Elverum Municipality

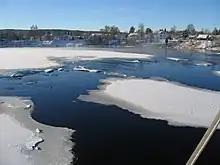
View of the west side of the river Glomma from Gammelbrua

The parish of Elverum was established as a municipality on 1 January 1838 (see law). The borders have not changed since that time.